Spanish Republic at War

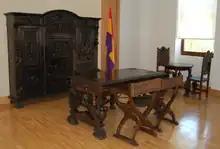
The office of Francisco Largo Caballero, preserved at the in Alcalá de Henares

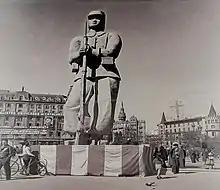
Sculpture erected in the Plaça de Catalunya in Barcelona in March 1937, to pay homage to the "Soldat del Poble" (the soldier of the Spanish Republican Army). Several artists, such as Josep Bartolí, worked on the sculpture.

After Giral's resignation, Manuel Azaña entrusted the formation of a "coalition government" to Francisco Largo Caballero, the socialist leader of the UGT, one of the two trade union confederations that were leading the revolution. Largo Caballero—who, in addition to serving as prime minister, also took on the leadership of the key Ministry of War—understood this government to be an "anti-fascist alliance" and thus welcomed into the cabinet the greatest possible number of representatives of the parties and unions fighting against the "fascist" rebellion (as the workers' organizations were calling the July military uprising). Therefore, the cabinet was made up of the following: two socialist "largocaballeristas" (Ángel Galarza in the Ministry of the Interior and Anastasio de Gracia in Industry and Commerce); three socialist "prietistas" (these were Indalecio Prieto himself in the Ministry of the Navy and Air Force, Julio Álvarez del Vayo in State, and Juan Negrín in Treasury); two communists (Jesús Hernández Tomás in Education and Vicente Uribe in Agriculture); four Republicans (Bernardo Giner de los Ríos in Communications, Julio Just Gimeno in Public Works, in Justice, and José Giral, without portfolio); one from the Republican Left of Catalonia (José Tomás Piera, in Labor); and one from the Basque Nationalist Party (PNV) (Manuel de Irujo, without portfolio, who joined the administration a few days later). But this government was not complete until two months later. On 4 November (at the time when the rebel troops were already on the outskirts of Madrid), four CNT ministers joined in. Among them were the first female minister in Spain, Federica Montseny, in the Ministry of Health, along with Joan García Oliver, the new minister of justice (replacing Ruiz Funes), and Joan Peiró and Juan López Sánchez, who shared the Ministry of Industry and Commerce. The "anti-fascist unit" had thus been created. There was one exception, the anti-Stalinist communists of the Workers' Party of Marxist Unification (POUM), whose presence in the cabinet was vetoed by the PCE.